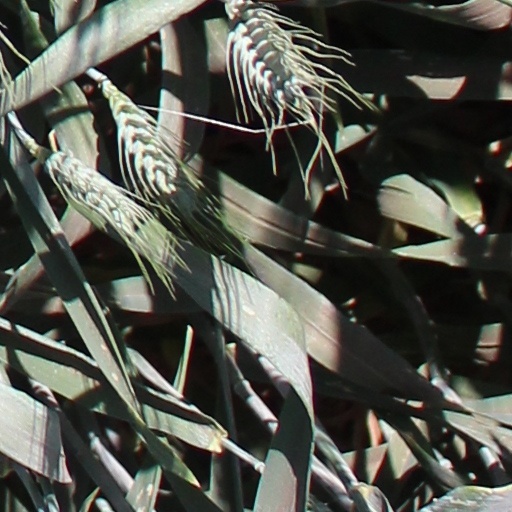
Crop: wheat